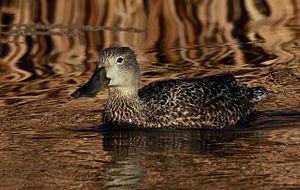
Le genre Anas compte une soixantaine d'espèces d'oiseaux aquatiques appelés canards et sarcelles. Ce genre est probablement paraphylétique. Ces espèces disposent d'une barre de couleur iridescente sur la partie extérieur de leur ailes, cette barre, appelée miroir, est un bon moyen d'identification.